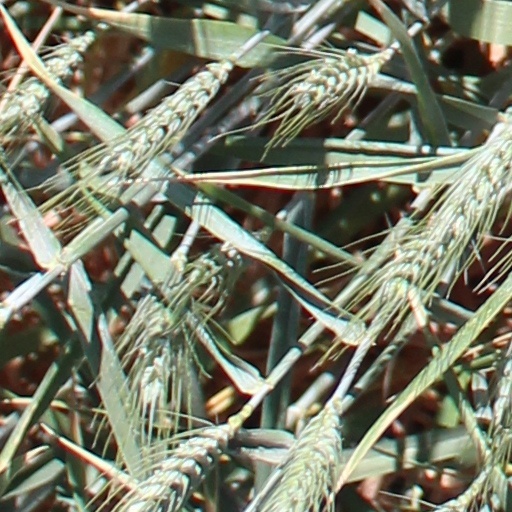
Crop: wheat